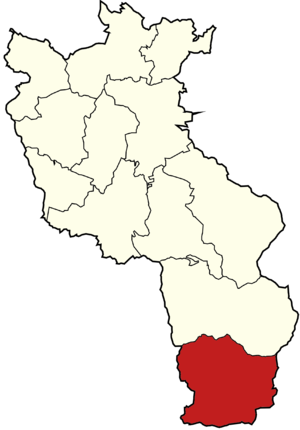
La gmina d'Istebna est une commune rurale de la voïvodie de Silésie et du powiat de Cieszyn. Elle s'étend sur 84,25 km² et comptait 11 308 habitants en 2006. Son siège est le village d’Istebna.